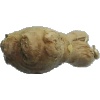
Label: ginger_root